Western Australian shark cull

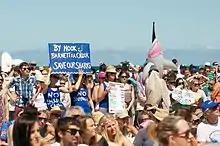
Protesters on Perth's Cottesloe Beach

The policy has been heavily criticised by animal rights activists and their supporters, including those of the Sea Shepherd Conservation Society, No Shark Cull Inc., Humane Society International, Animals Australia, Australian Marine Conservation Society, Greenpeace Australia, Animal Justice Party and Surfrider Foundation.